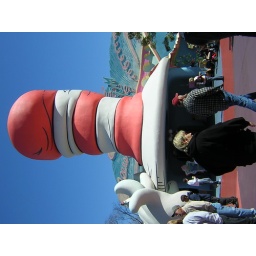
cat in the hat